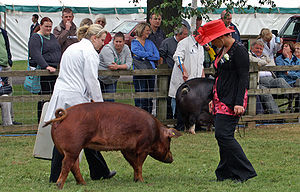
Duroc-svin
En Duroc so på et dyrskue-show i England
Duroc-svin er en amerikansk svinerace, der udgør en basisrace, som benyttes til krydsninger indenfor svineavl. Duroc grise er rød-brune, mellem længde, muskuløse, nedadstående ører og med et roligt temperament. Det er en højtydende svinerace.